Nanditha (singer)

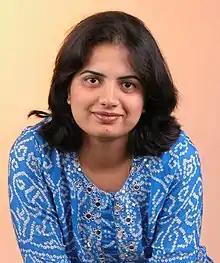

Nanditha (born 28 February) is an Indian singer. Best known as a playback singer in the Kannada film industry, she sings in other languages such as Tamil and Telugu. Nanditha began her playback career from the film "Habba" (1998). Since then, she has won numerous awards including the Karnataka State Film Awards and Filmfare Awards South for her singing.